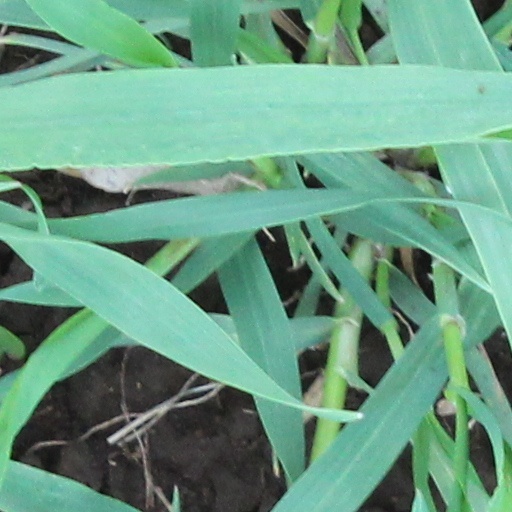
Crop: wheat